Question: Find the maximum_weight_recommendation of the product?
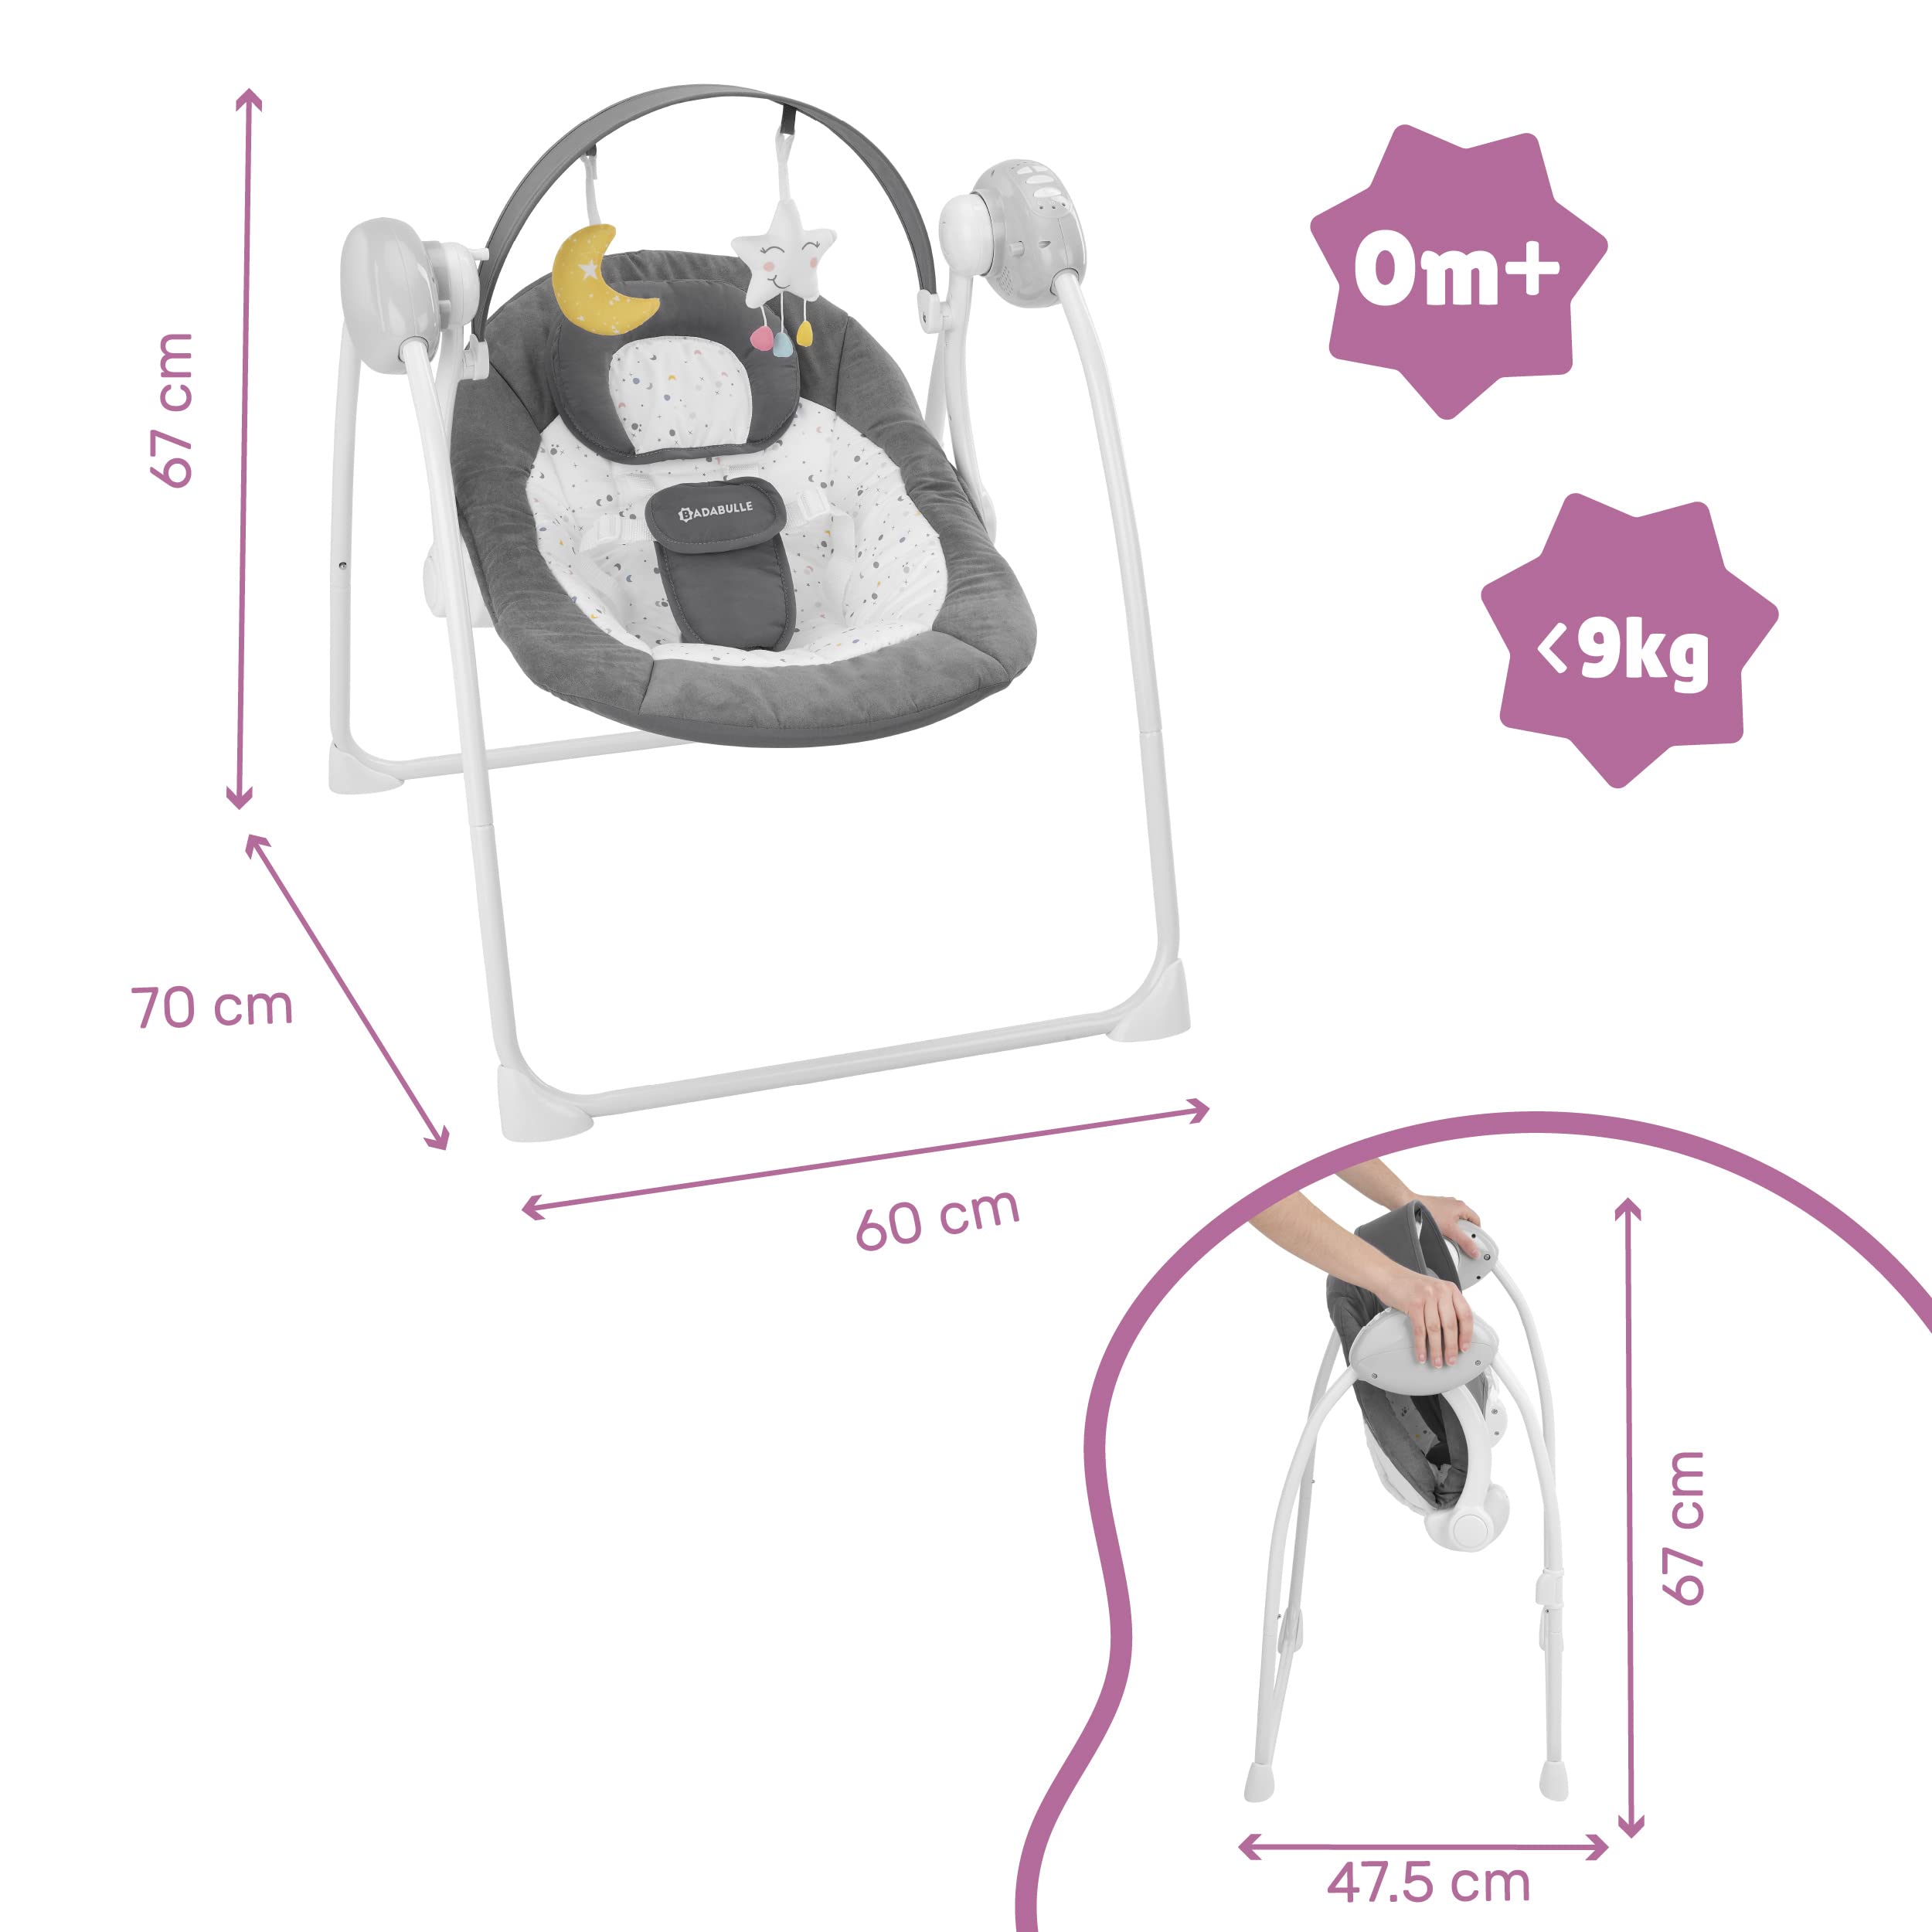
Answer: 9 kilogram